History of Buzău

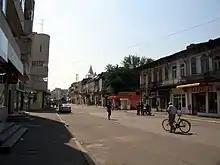
Cuza Vodă street, with the Communal Palace tower in the background

The earliest mention of Buzău as a market town (târg) and customs station is found in a document, dated January 31, 1431, and issued by Dan II, voivod of Wallachia. The document stated that salesmen from Brașov were free to trade in several Wallachian towns (Buzău, among them) just as they were during the reign of Mircea cel Bătrân. These privileges have been later reinforced by Vlad III the Impaler, who stated that the roads to be taken by the salesmen were to be: "via Rucăr, Prahova, Teleajen or Buzău". Gustav Treiber, in his work "Buzau", published in "Siebenbürgische Vierteljahrsschrift" (1935), states that prior to the 12th century, the city was surrounded by a wall with four gates towards the four main directions.